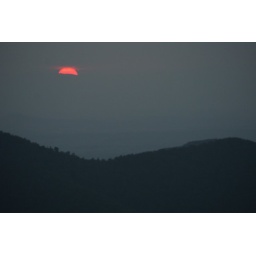
camping at loft mountain in the blue ridge